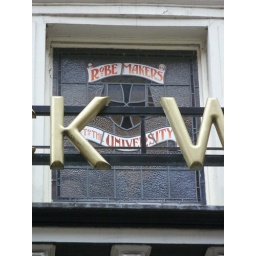
Stained glass window on Jack Wills clothing shop in Durham